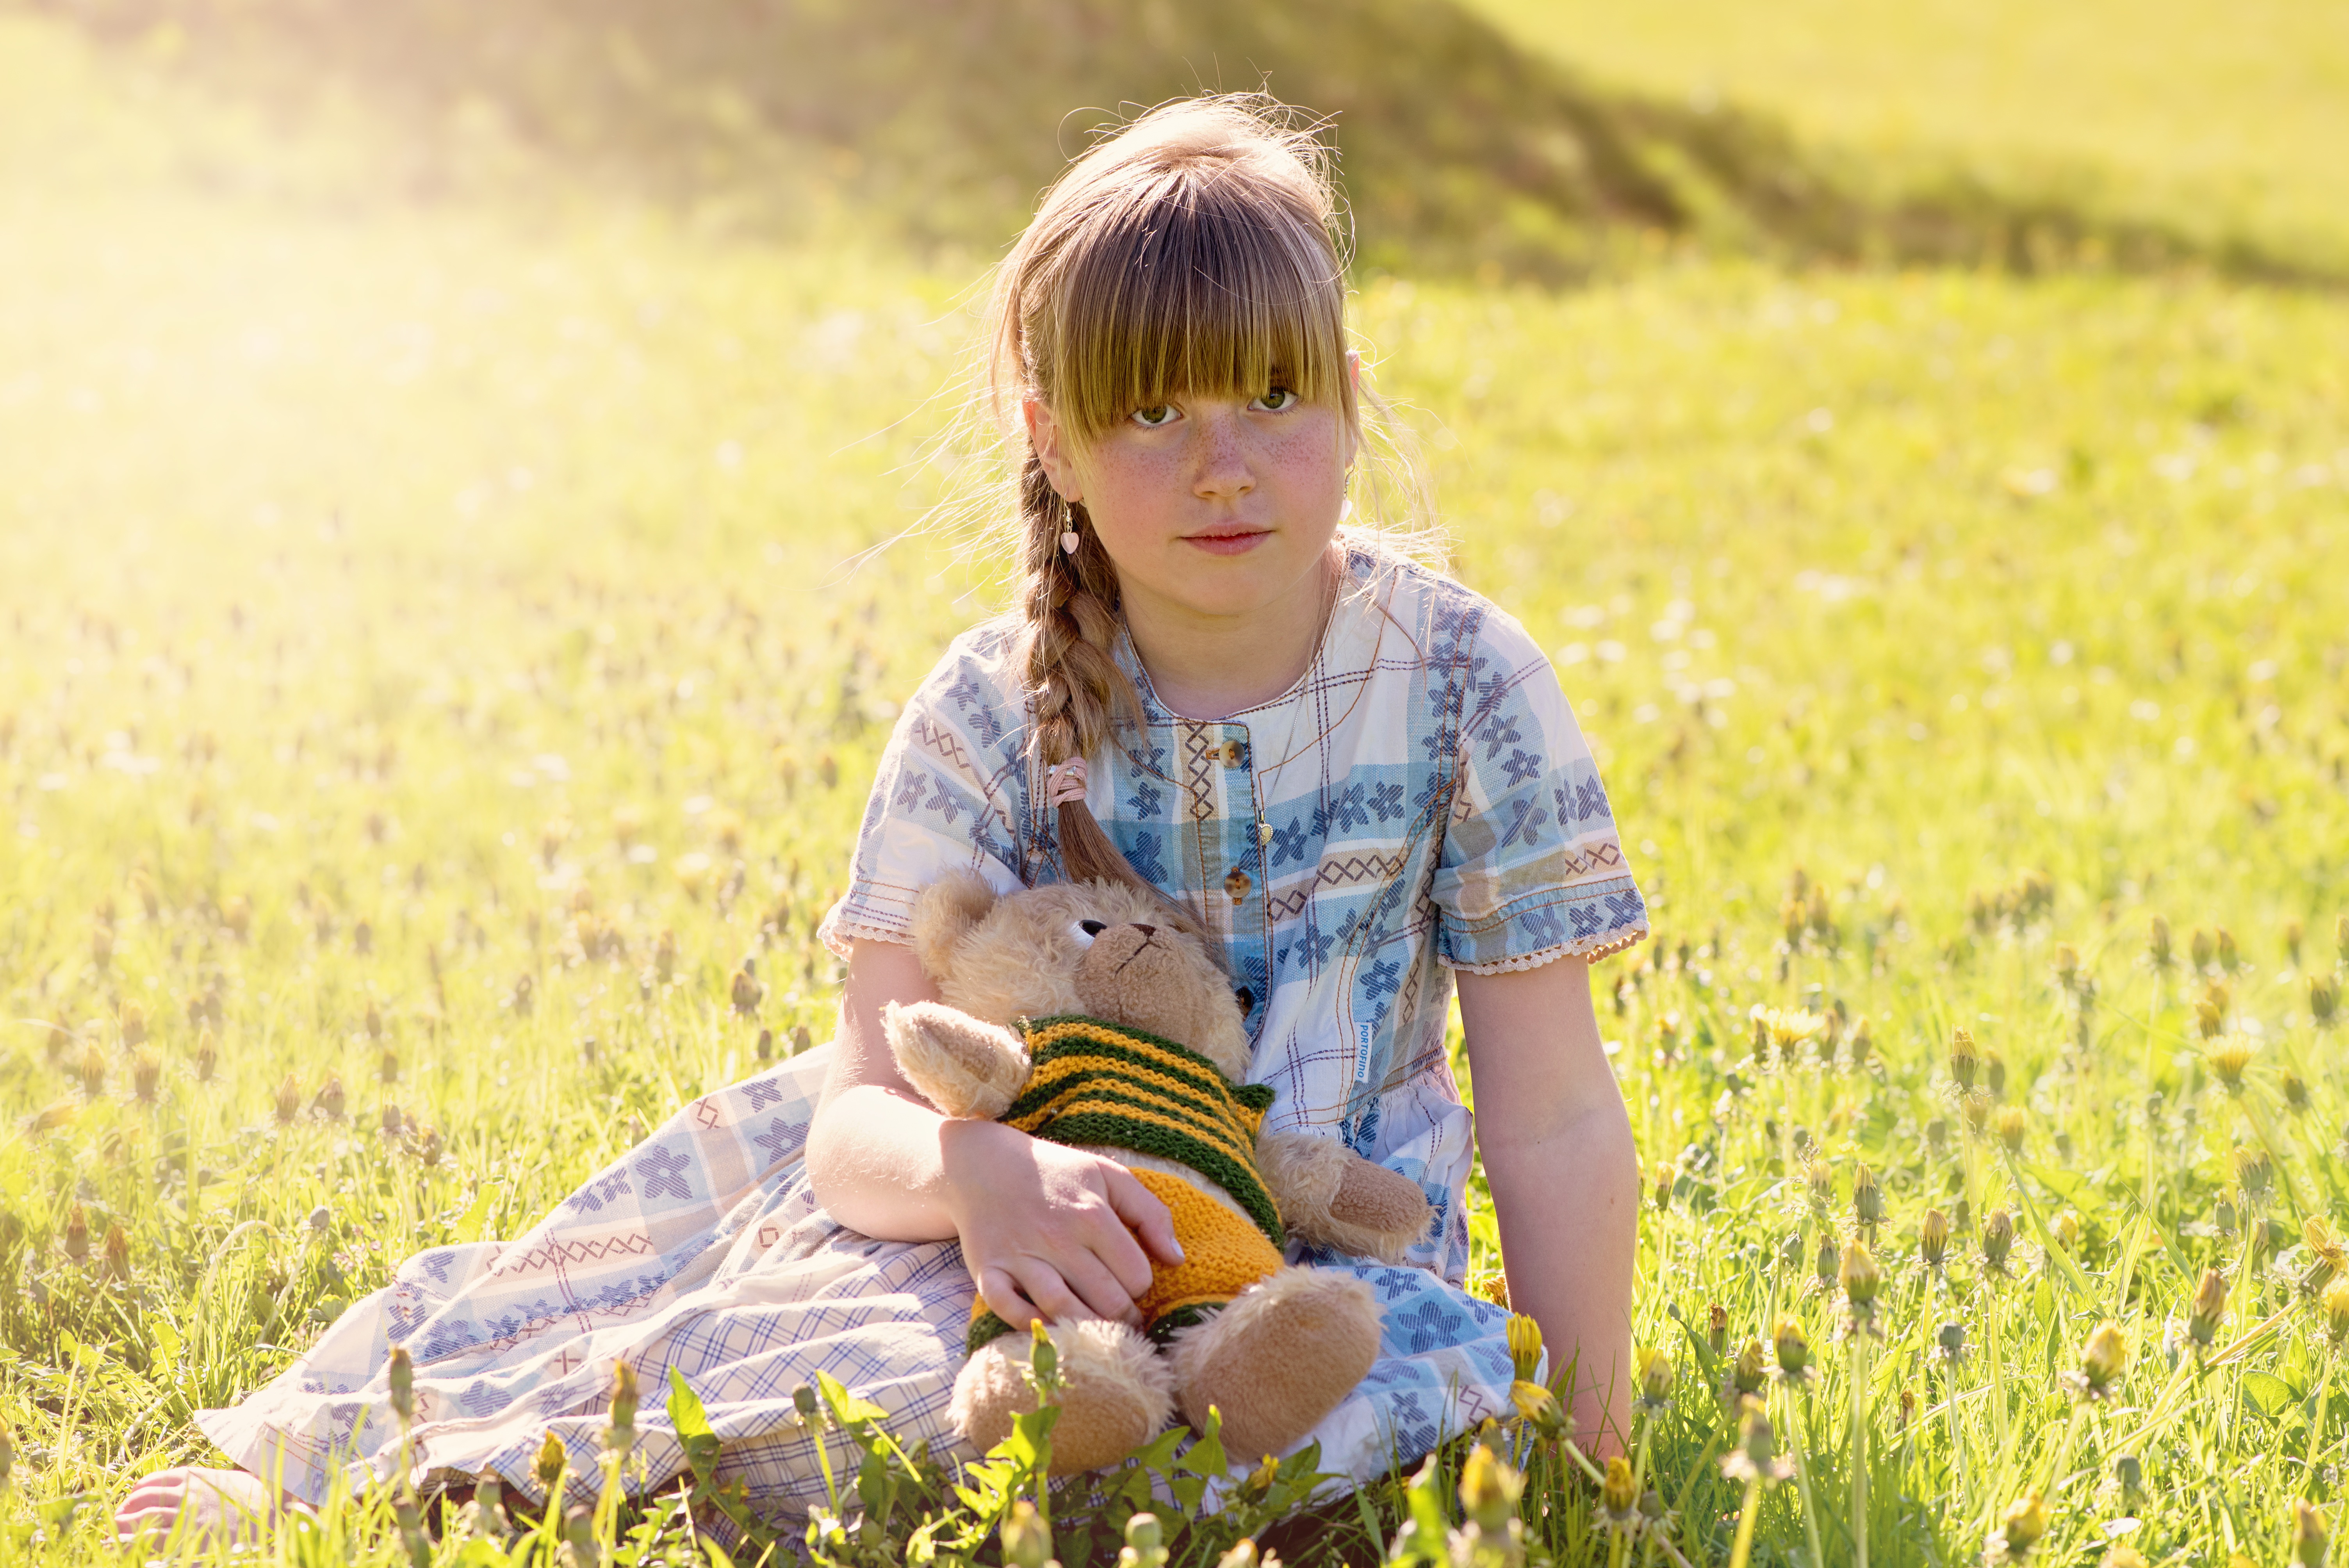
nature, grass, person, people, plant, girl, field, lawn, meadow, play, sunlight, flower, male, portrait, spring, child, human, agriculture, lighting, teddy bear, toddler, blond, out, teddy, portrait photography, grass family, human positions